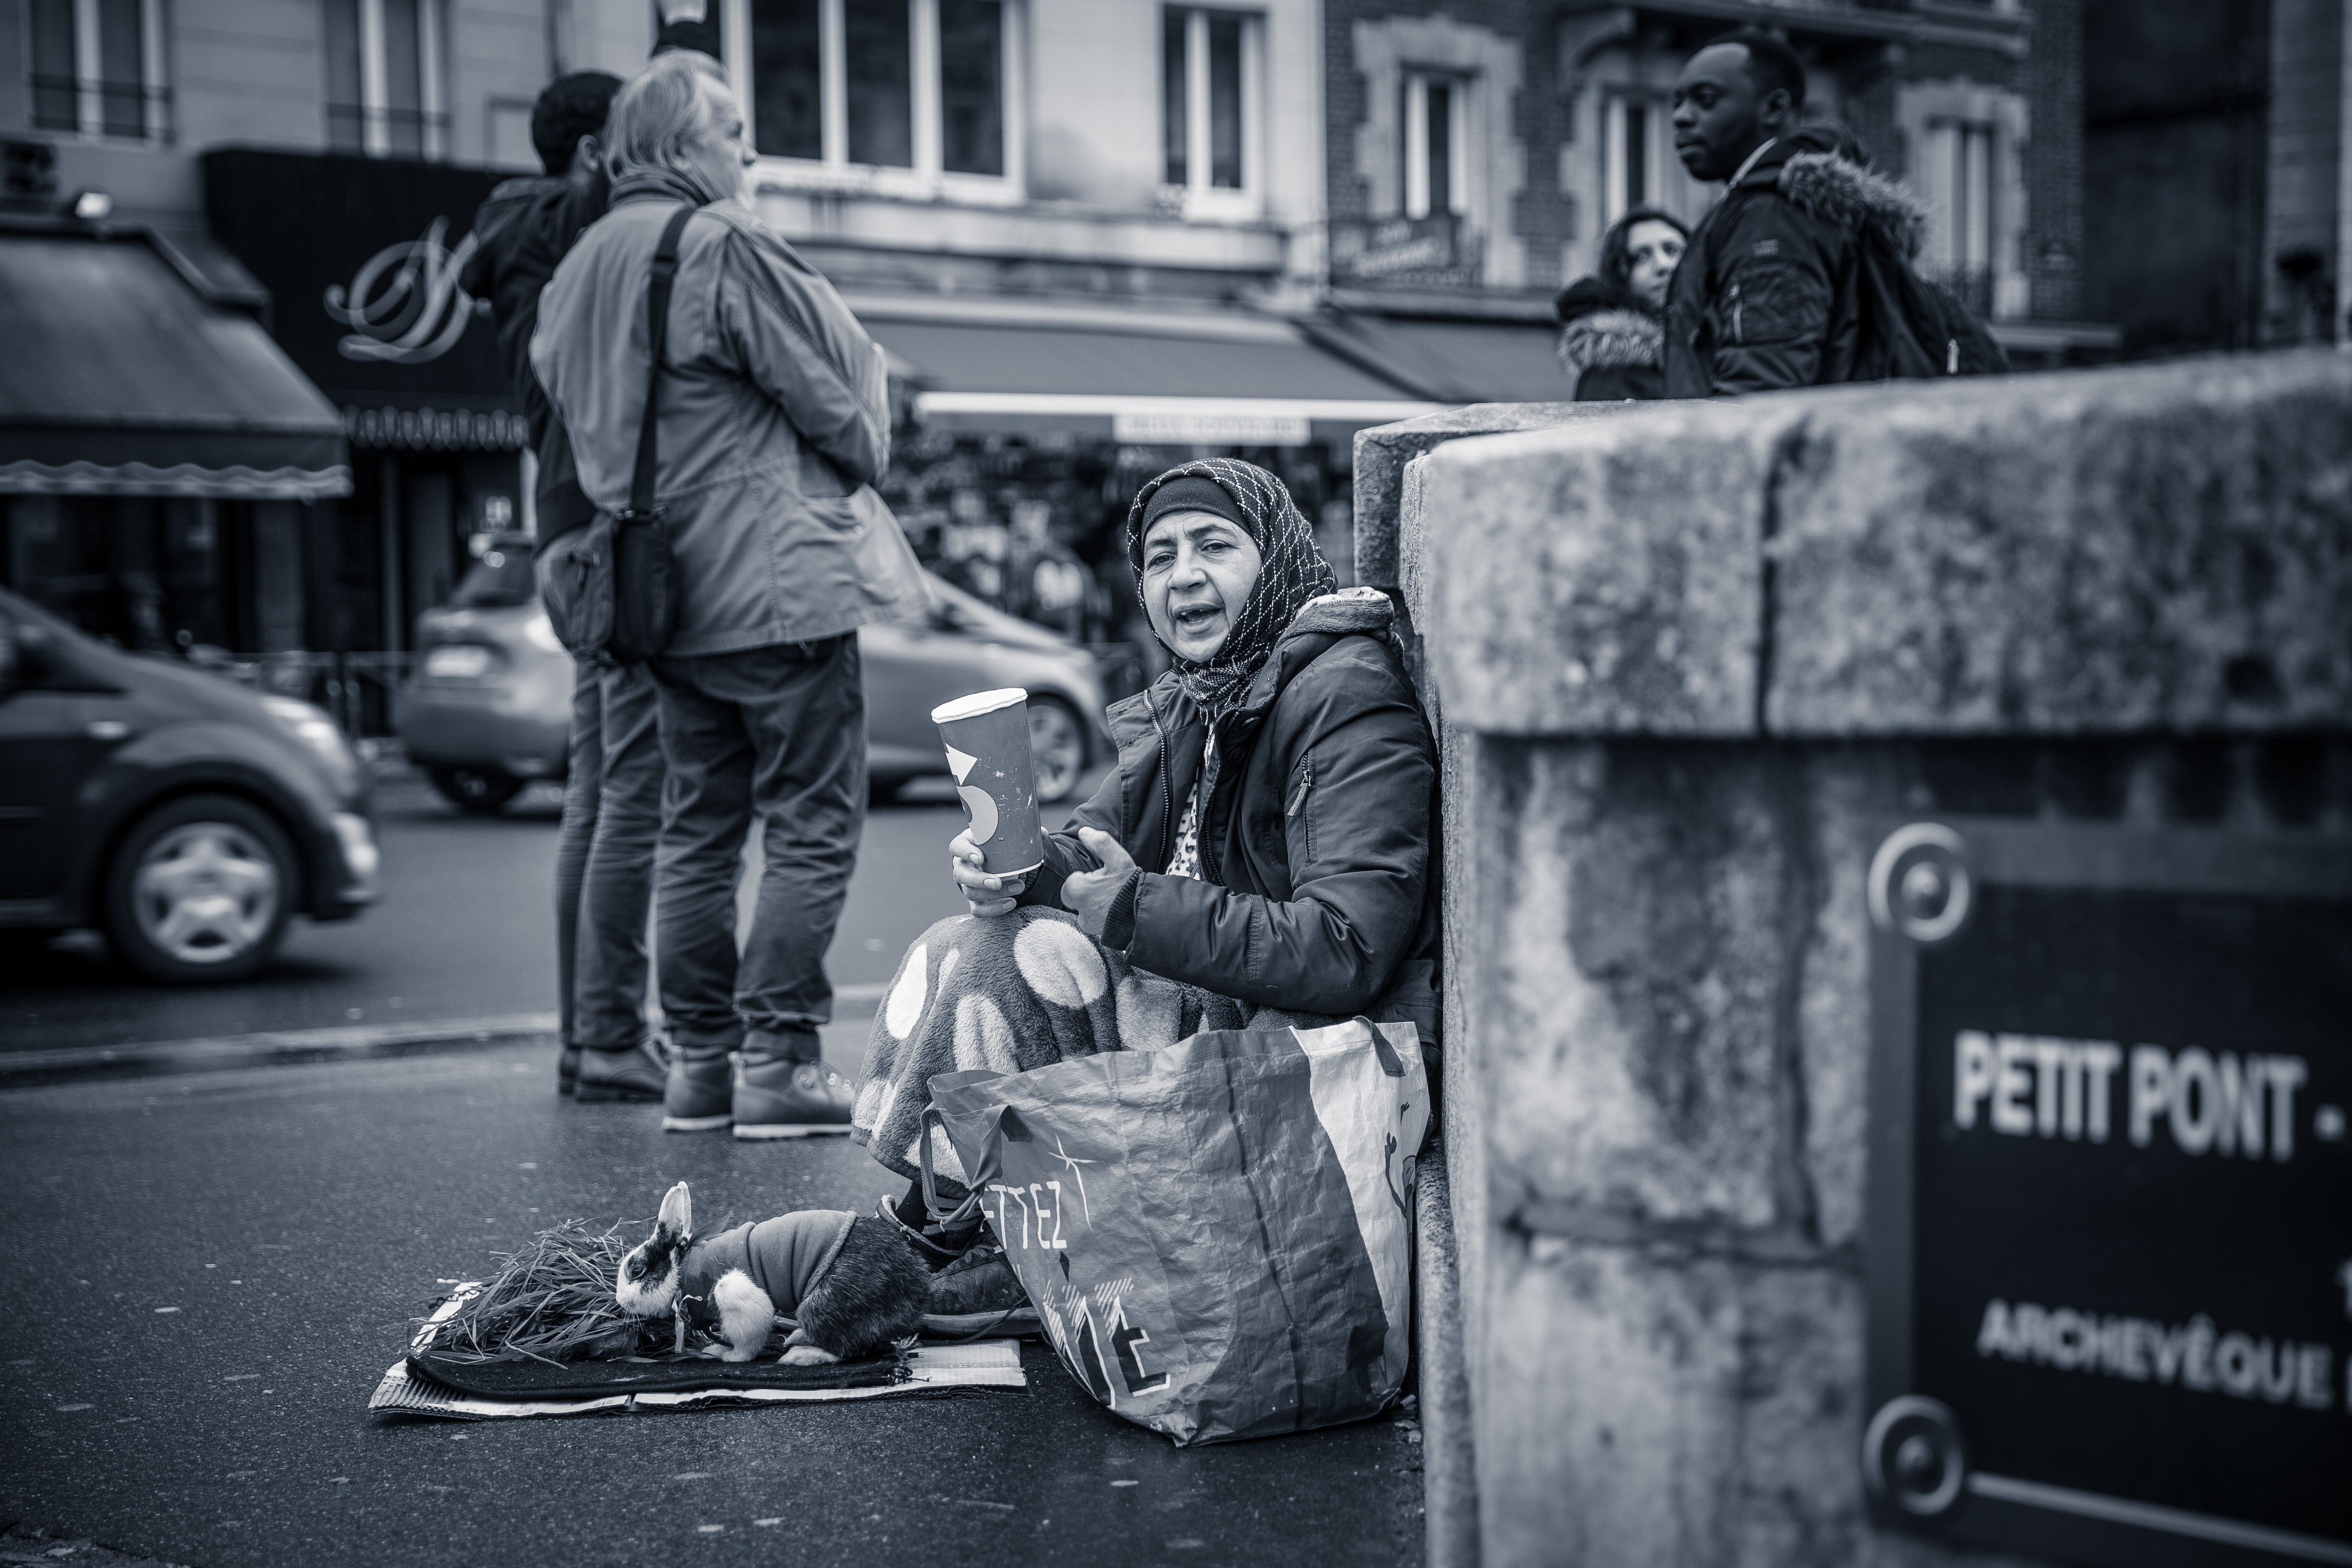
black and white, street, monochrome, snapshot, photography, street performance, sitting, monochrome photography, vehicle, Waste collector, car, style, road, begging